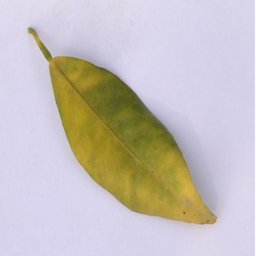
Plant part: leaf
Disease: greening